Disappearance of Evelyn Hartley

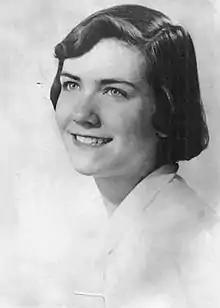

Evelyn Grace Hartley (b. November 21, 1938) was an American teenager who mysteriously disappeared on October 24, 1953, from La Crosse County, Wisconsin. Her disappearance sparked a search involving 2,000 people. In the first year following her disappearance, investigators questioned more than 3,500 people.